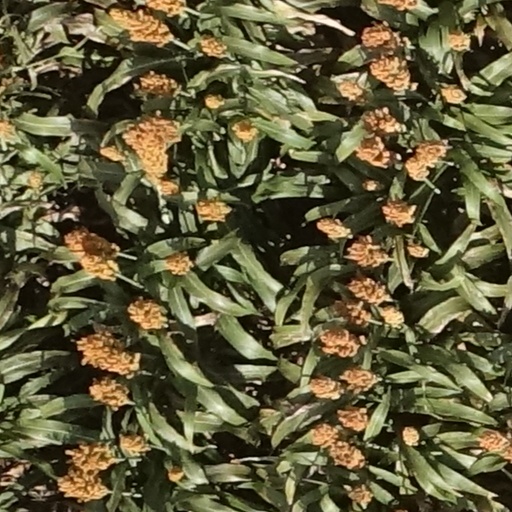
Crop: sorghum